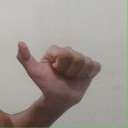
अक्षर: त